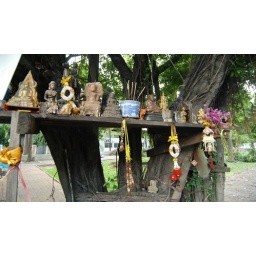
85 - A little shrine in a random tree by the river next to the Pinklao bridge